Oscarella

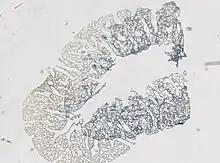
A slide section of "Oscarella"

Oscarella is a genus of marine sponges. The genus can be found off the coast of every continent, in every ocean except the Arctic.